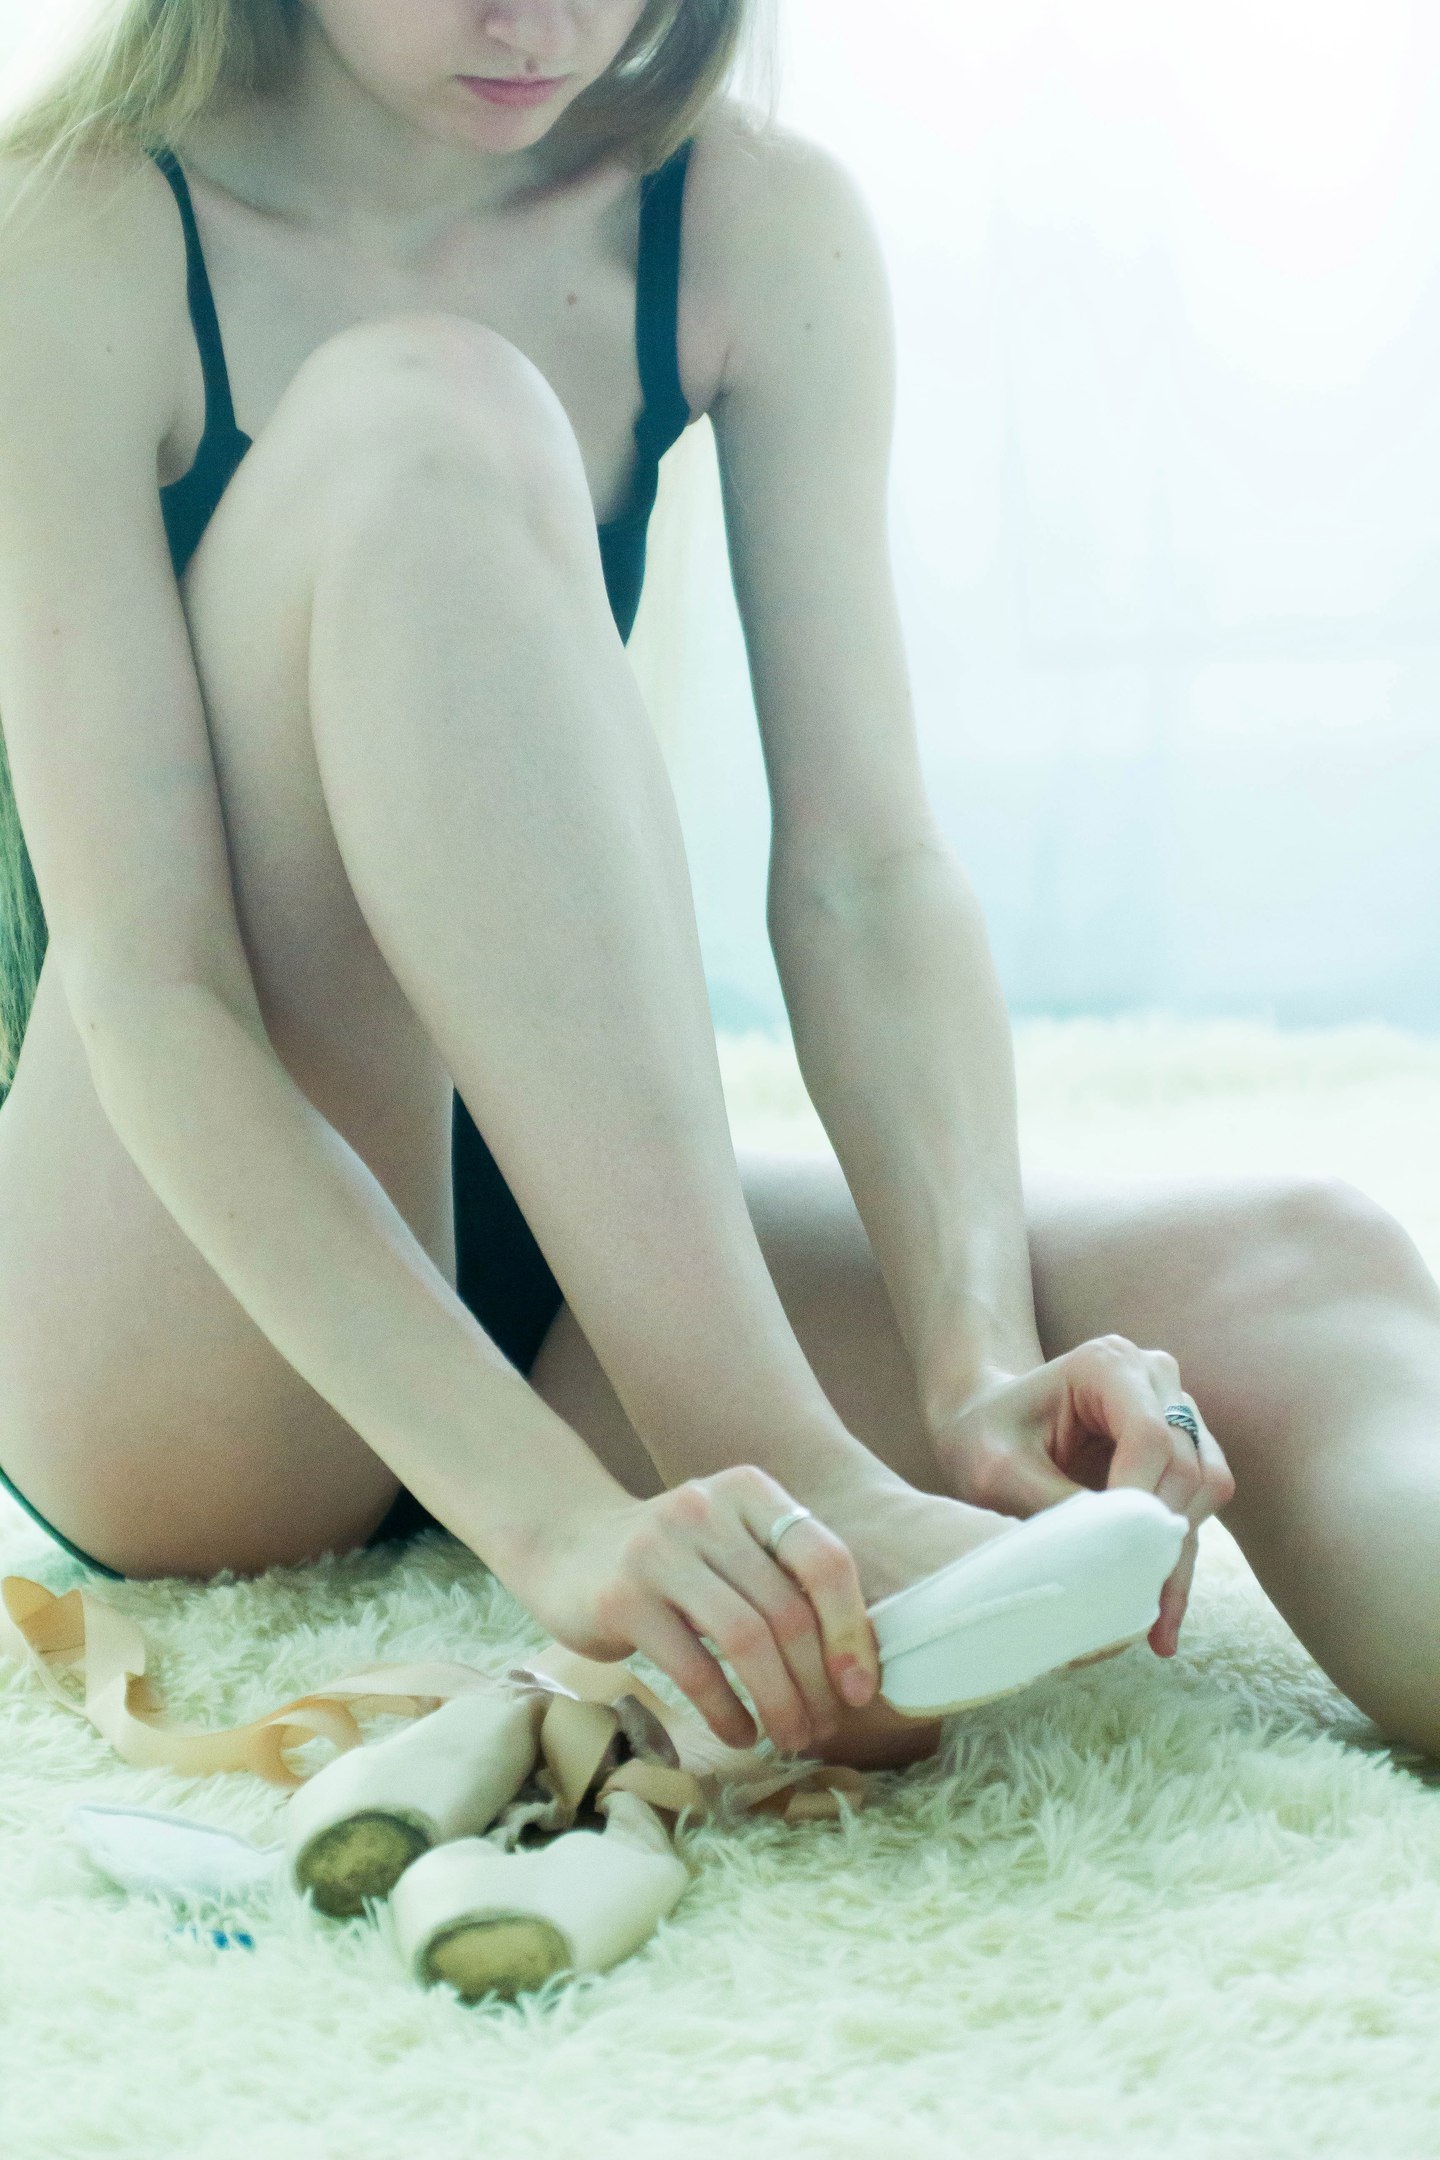
girl, hair, photography, leg, model, sitting, clothing, hairstyle, long hair, ballet, human body, black hair, art, sports, legs, thigh, beauty, moscow, blond, photo shoot, pointe shoes, sense, human positions, art model, gravure idol